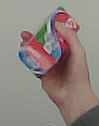
Product: colgate_toothpaste